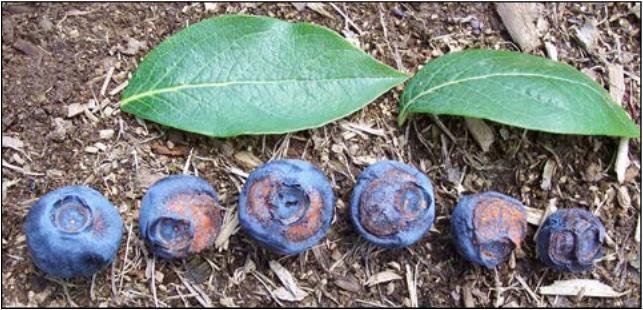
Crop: blueberry
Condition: anthracnose